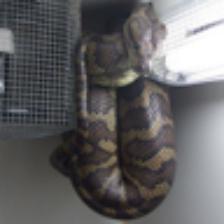
Label: NonHuman